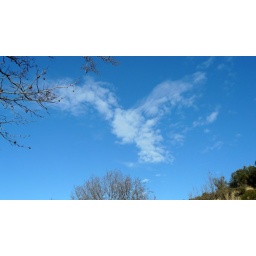
Un oiseau dans le ciel, a bird in the sky